Battle of Columbus (1865)

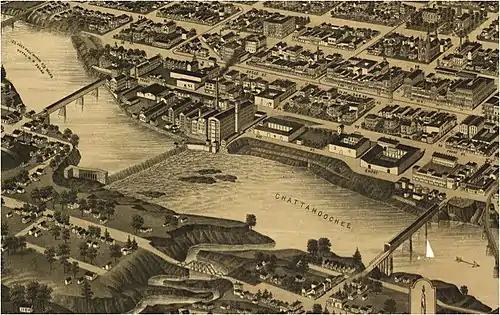
The Battle of Columbus hinged on control of the two covered bridges that connected Girard, Alabama to Columbus, Georgia across the Chattahoochee River; in order to prevent access to Columbus, Confederates set fire to the lower bridge (right)

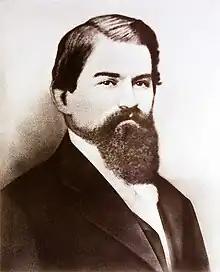
Confederate John Stith Pemberton was injured by a sword in the Battle of Columbus. His wound was said to contribute to his formulation of the recipe for the soda drink Coca-Cola.

Cobb decided to defend the city on the western (Alabama) side of the Chattahoochee, in the town of Girard (now known as Phenix City). There the Confederates used trenches, breastworks and earthen forts that had been partially built earlier in the war. Now their completion became imperative.